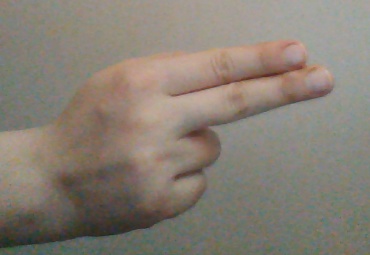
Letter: ain